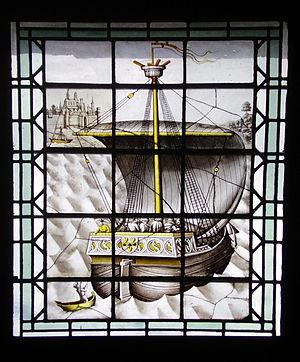
Vitrail représentant une ""galée"", c'est à dire un bateau utilisé par Jacques Cœeur pour le commerce international. Ce navire porte les armes de Jacques Cœur à la poupe. Salle des galées, Palais Jacques-Cœur, Bourges."
Le palais Jacques-Cœur est un hôtel particulier situé à Bourges, considérée de par l'élégance de son architecture, la richesse et la variété de sa décoration, comme un des plus somptueux édifices civils du XVᵉ siècle et un chef-d’œuvre de l’architecture civile de style gothique flamboyant. Cette bâtisse du XVᵉ siècle préfigure les hôtels particuliers qui fleuriront à la Renaissance et est, avec le château de Montsoreau et le château de Châteaudun, un des tout premiers exemples d'architecture de plaisance en France.
Jacques Cœur est un marchand français, négociant, banquier et armateur. Il fut le premier Français à établir et entretenir des relations commerciales suivies avec les pays du Levant. En 1439, Charles VII le nomme Grand Argentier du royaume de France. Il se lance dans de nombreuses entreprises commerciales et industrielles, et amasse une fortune considérable qui lui permet d’aider Charles VII, à l’époque « le petit Roi de Bourges », à reconquérir son territoire occupé par les Anglais. Mais sa réussite éclatante l’amène à la disgrâce : en invoquant diverses accusations, ses rivaux et ses nombreux débiteurs, dont le roi, provoquent sa chute en 1451. Emprisonné puis banni en 1456, il meurt à Chios en Grèce lors d’une expédition contre les Turcs.